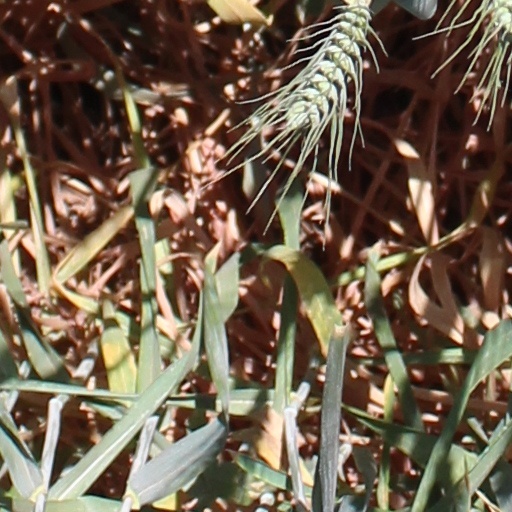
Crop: wheat